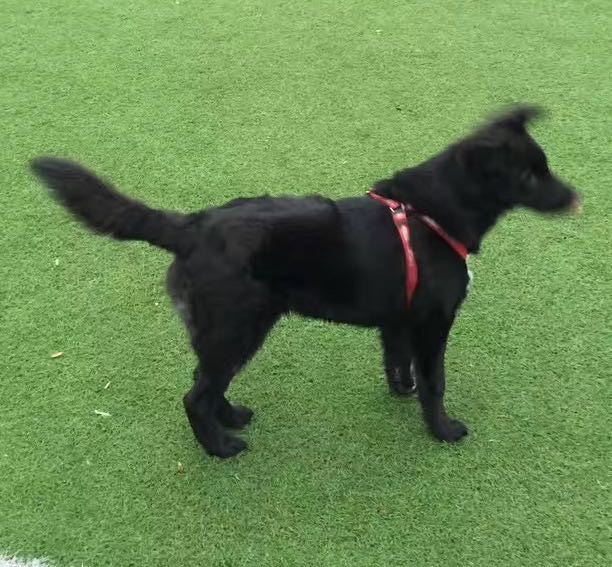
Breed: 2594-n000109-Border_collie